Volleyball at the 2020 Summer Olympics

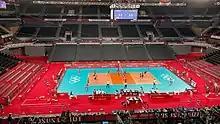
Ariake Arena

This qualification pathways were confirmed by the Fédération Internationale de Volleyball on 23 September 2018.